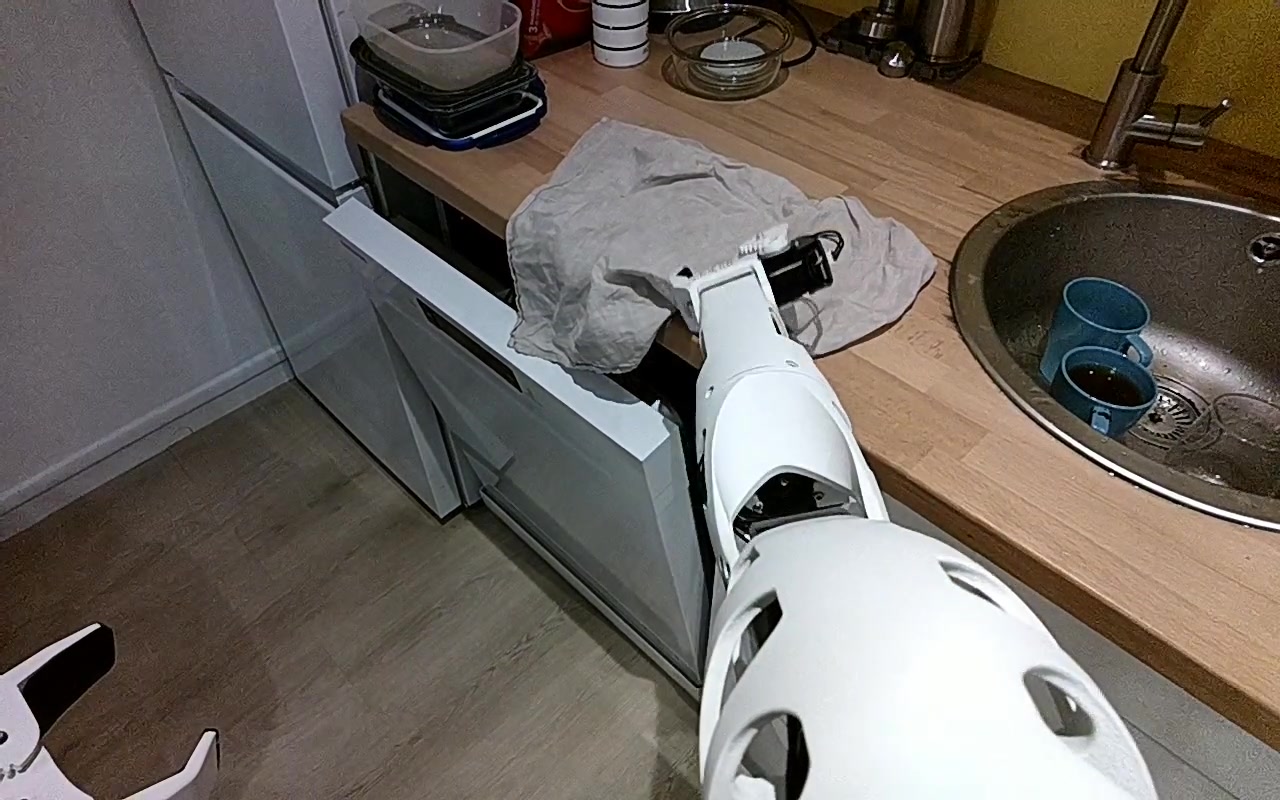
Label: kitchen-counter